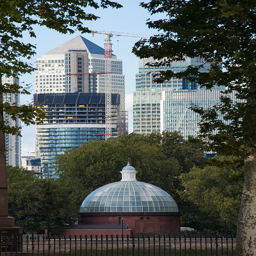
a city looking across to the city